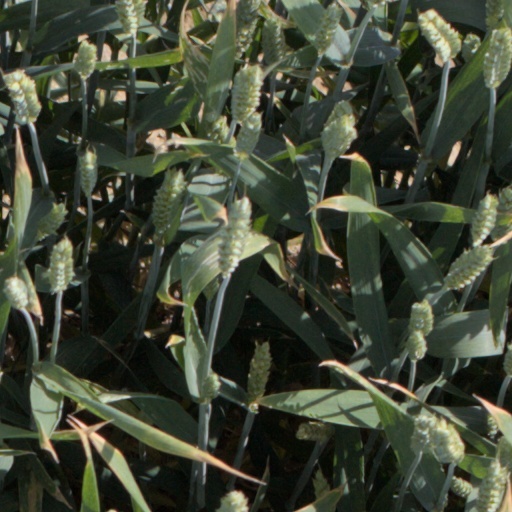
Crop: wheat